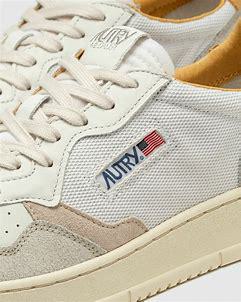
Brand: Autry
Model: Action Shoes Autry Action Autry 01